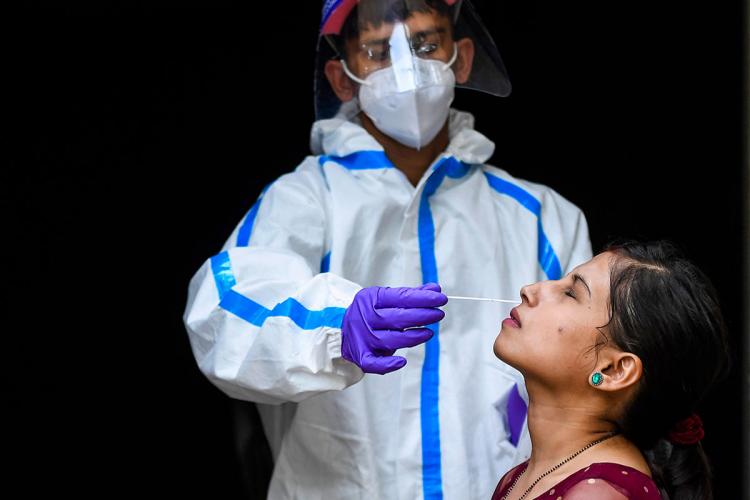
Objects detected:
Face_Shield
Mask
Gloves
Gloves
Coverall